All Faith Church

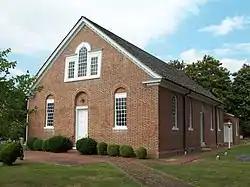
All Faith Church, July 2009

All Faith Church, or All Faith Protestant Episcopal Church, is a historic church located at Charlotte Hall, St. Mary's County, Maryland. It was built between 1766 and 1769. It is a one-story brick, laid in Flemish bond, building with a wood shingle roof. It is one of the best examples of preserved Georgian ecclesiastical design and construction in St. Mary's County. All Faith is one of the original 30 Anglican parishes in the Province of Maryland.